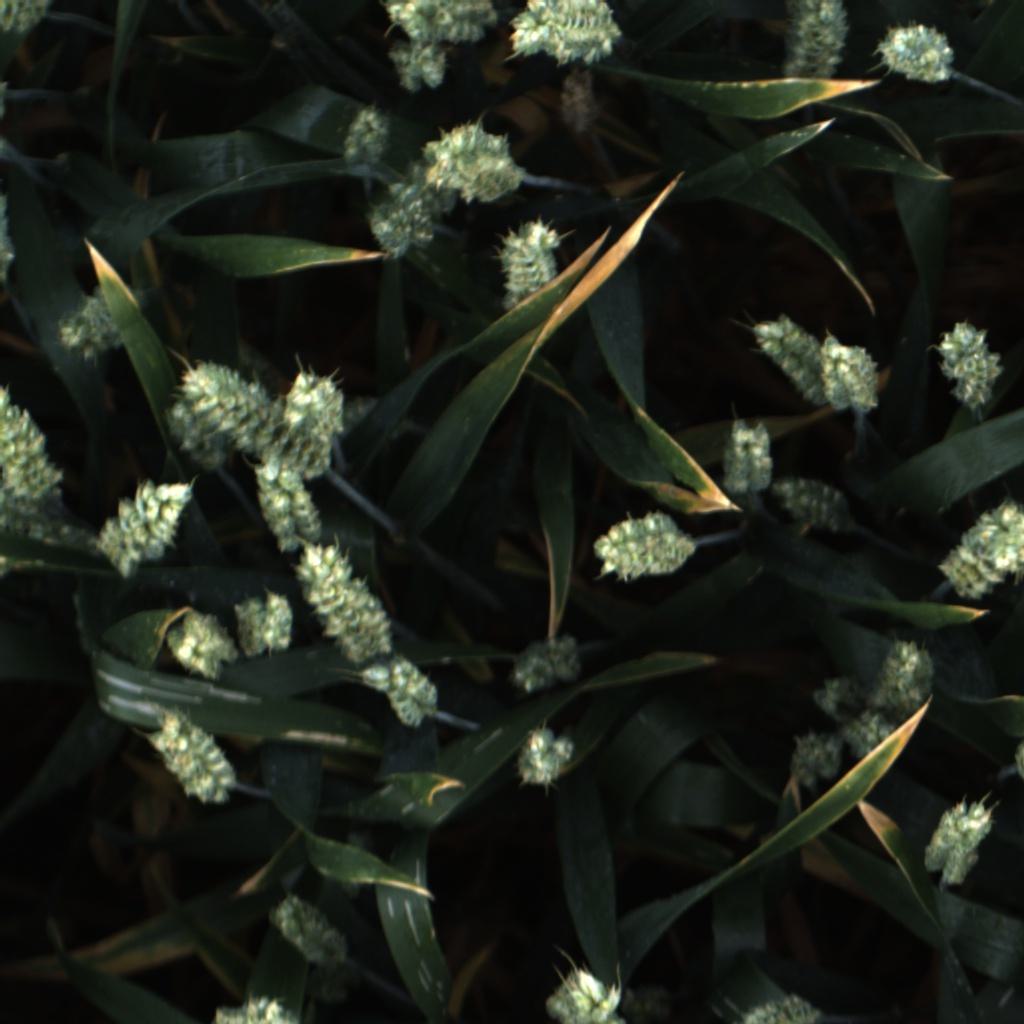
Country: UK
Location: Rothamsted
Wheat development stage: Filling - Ripening